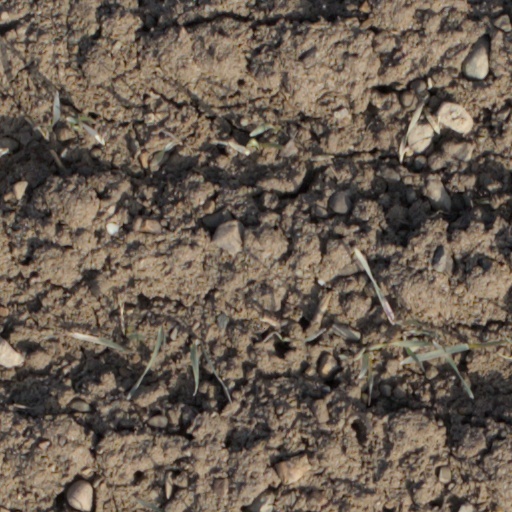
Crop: wheat